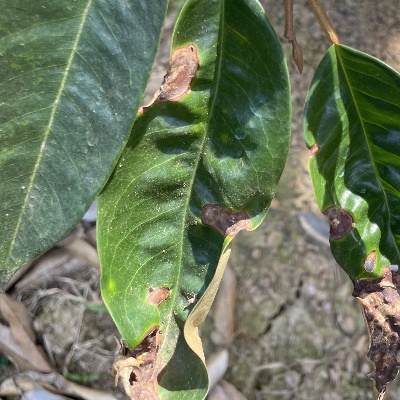
Label: Leaf_Phomopsis